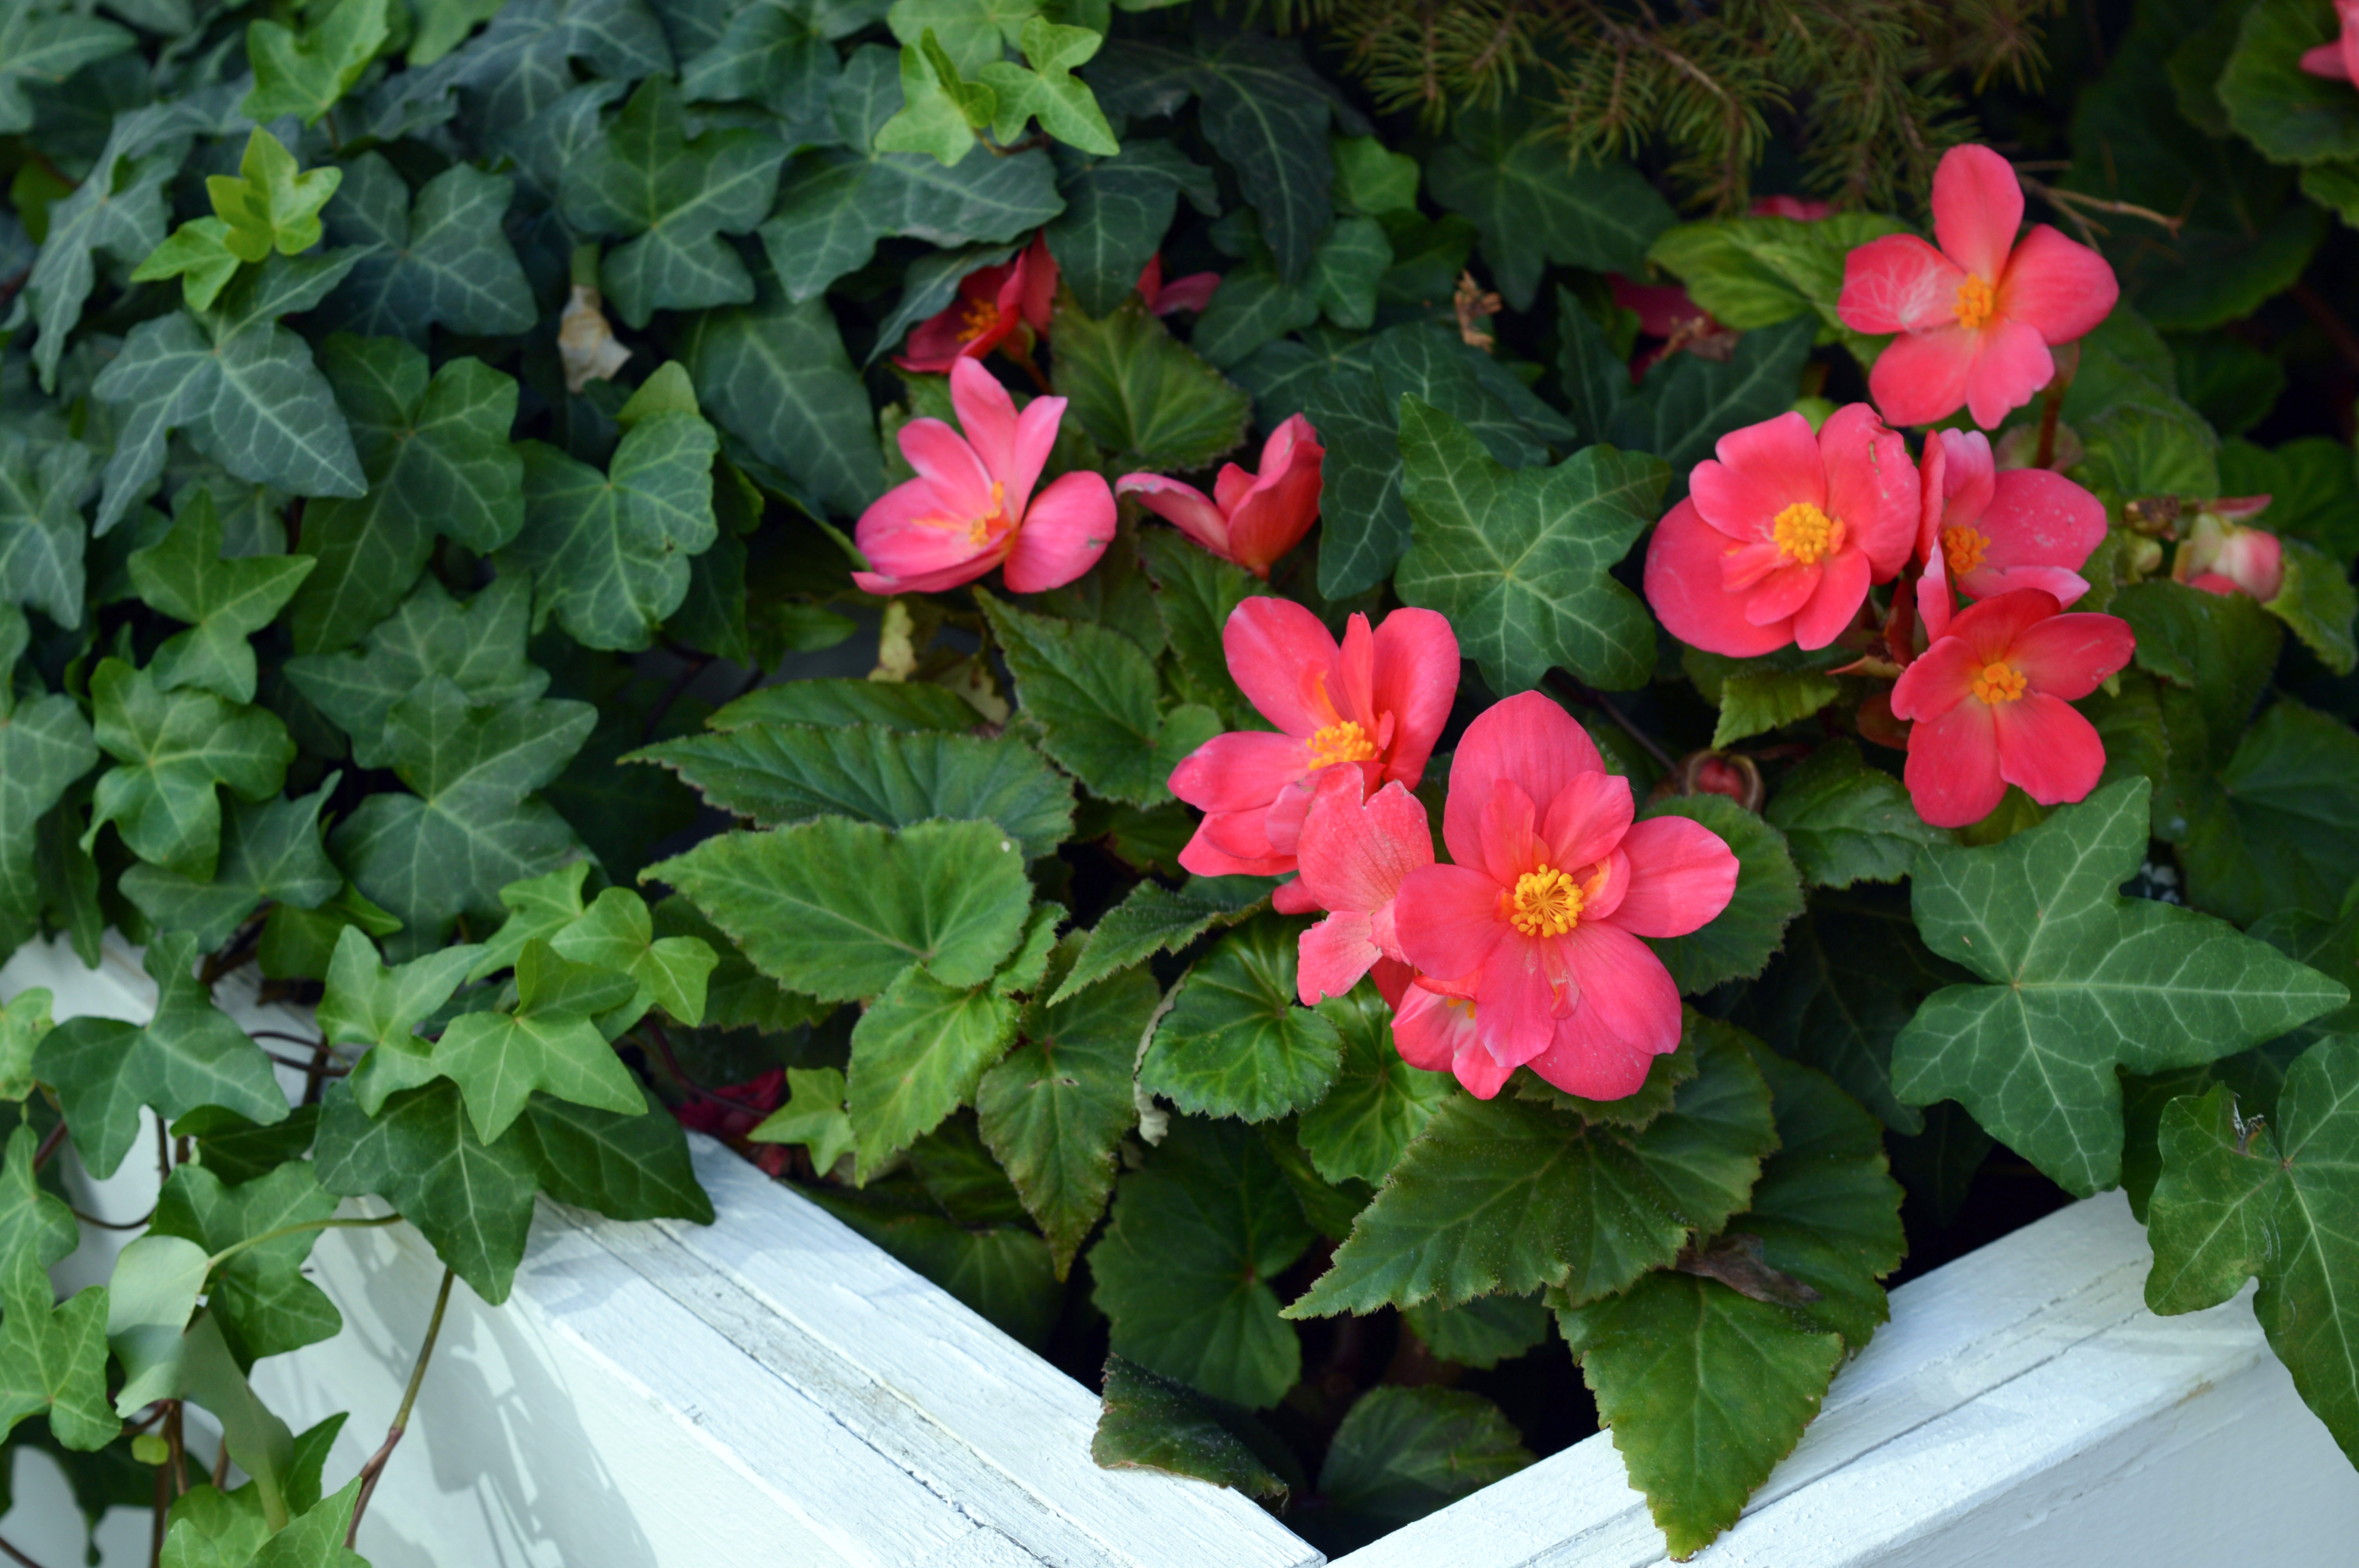
plant, flower, petal, bloom, botany, garden, pink, flora, plants, flower bed, leaves, decorative, bright, beautiful, bud, begonia, pink flower, ornamental plant, summer flowers, garden flowers, greens, garden flower, beautiful flower, flowering plant, begonia tuber, begonia pink, begonia flowers, planting of greenery, annual plant, land plant